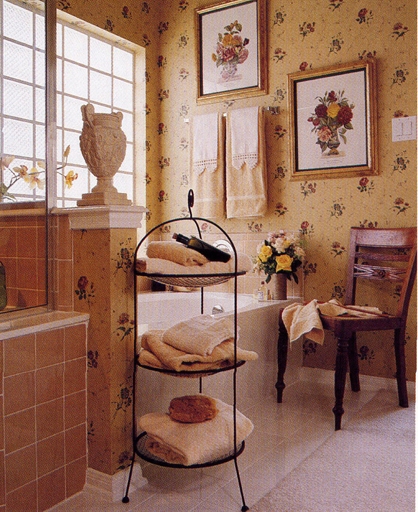
Room type: dining_room